What You Waiting For?

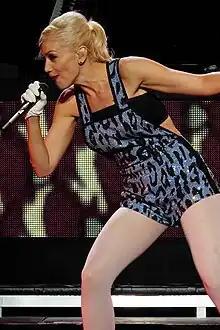
Stefani closed her 2007 Sweet Escape Tour with a performance of "What You Waiting For?"

In the United States, "What You Waiting For?" debuted at number 93 on the "Billboard" Hot 100 on the issue dated October 16, 2004. It reached a peak of number 47 on November 27, 2004, and remained on the chart for a total of 20 weeks. The song topped the Hot Dance Club Play chart, but only had moderate success on the pop charts, reaching number 17 on the Mainstream Top 40 and number 24 on the Adult Top 40. The song was certified gold by the Recording Industry Association of America (RIAA) on February 25, 2005. Additionally, it was nominated for Best Female Pop Vocal Performance at the 47th Annual Grammy Awards in 2005, but lost to Norah Jones' "Sunrise".